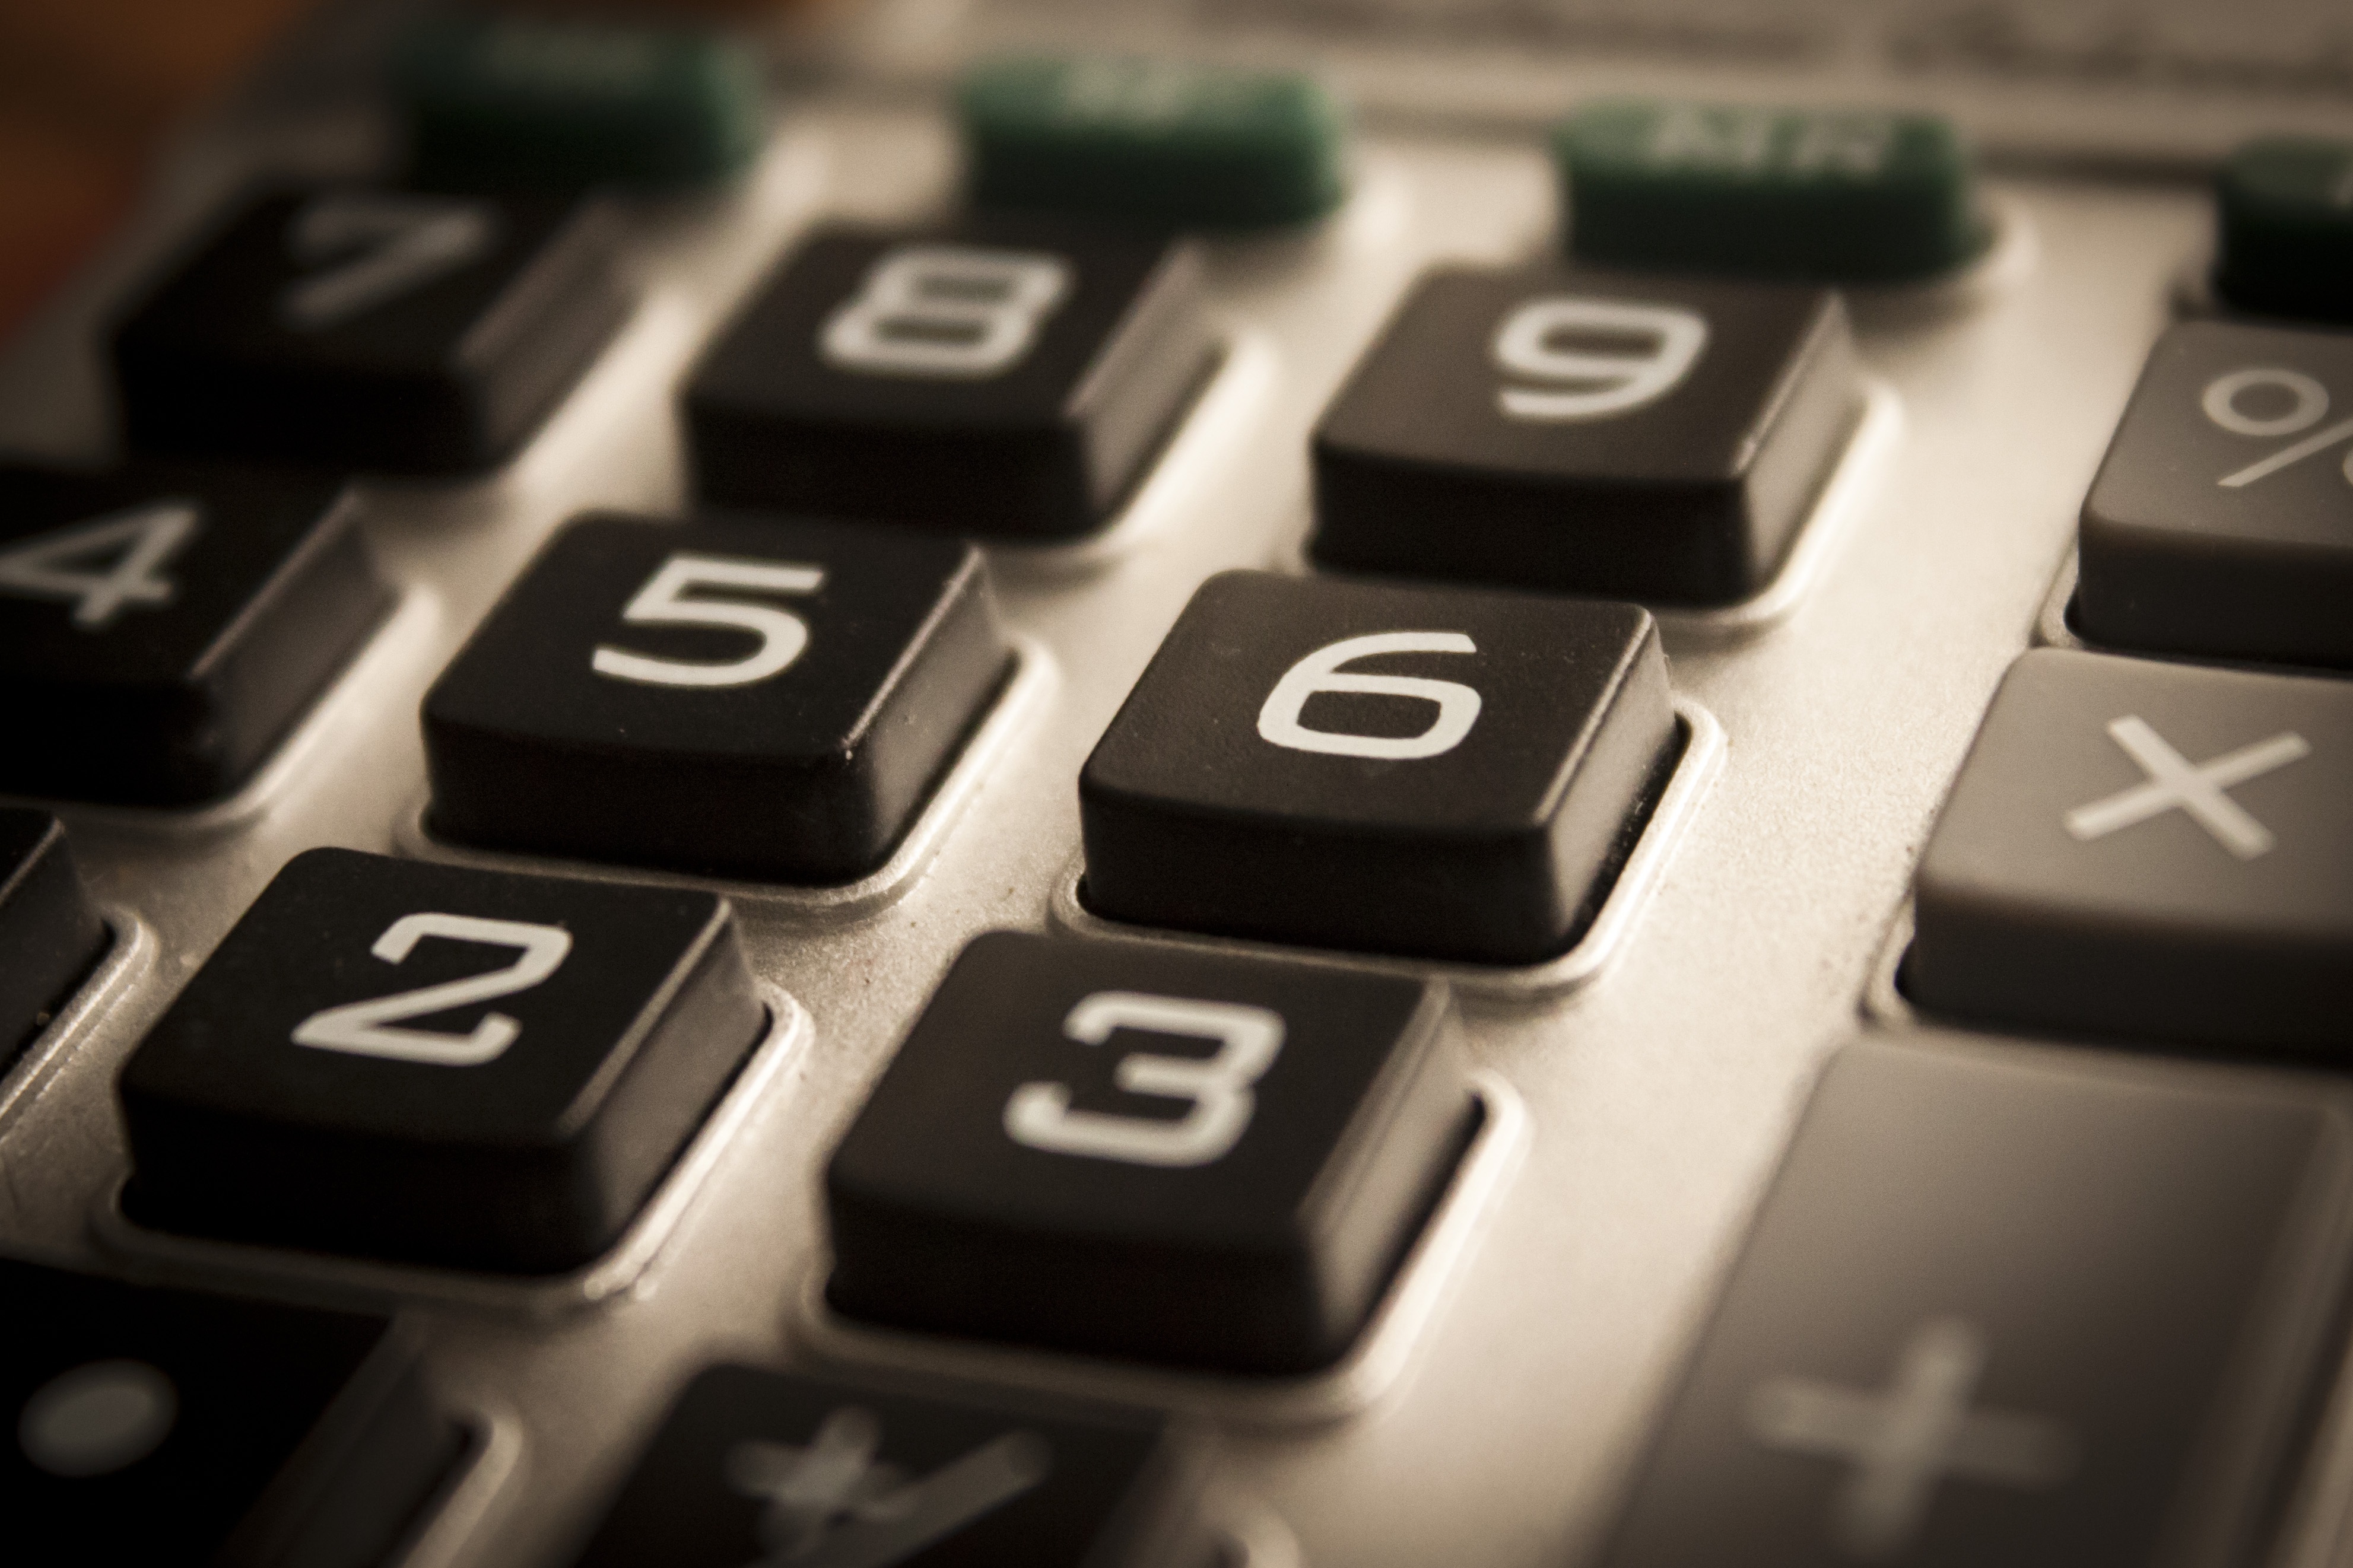
number, black, dial, font, figures, calculator, computer keyboard, accounting, office equipment